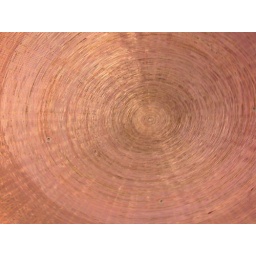
The copper roof of the church in the rock